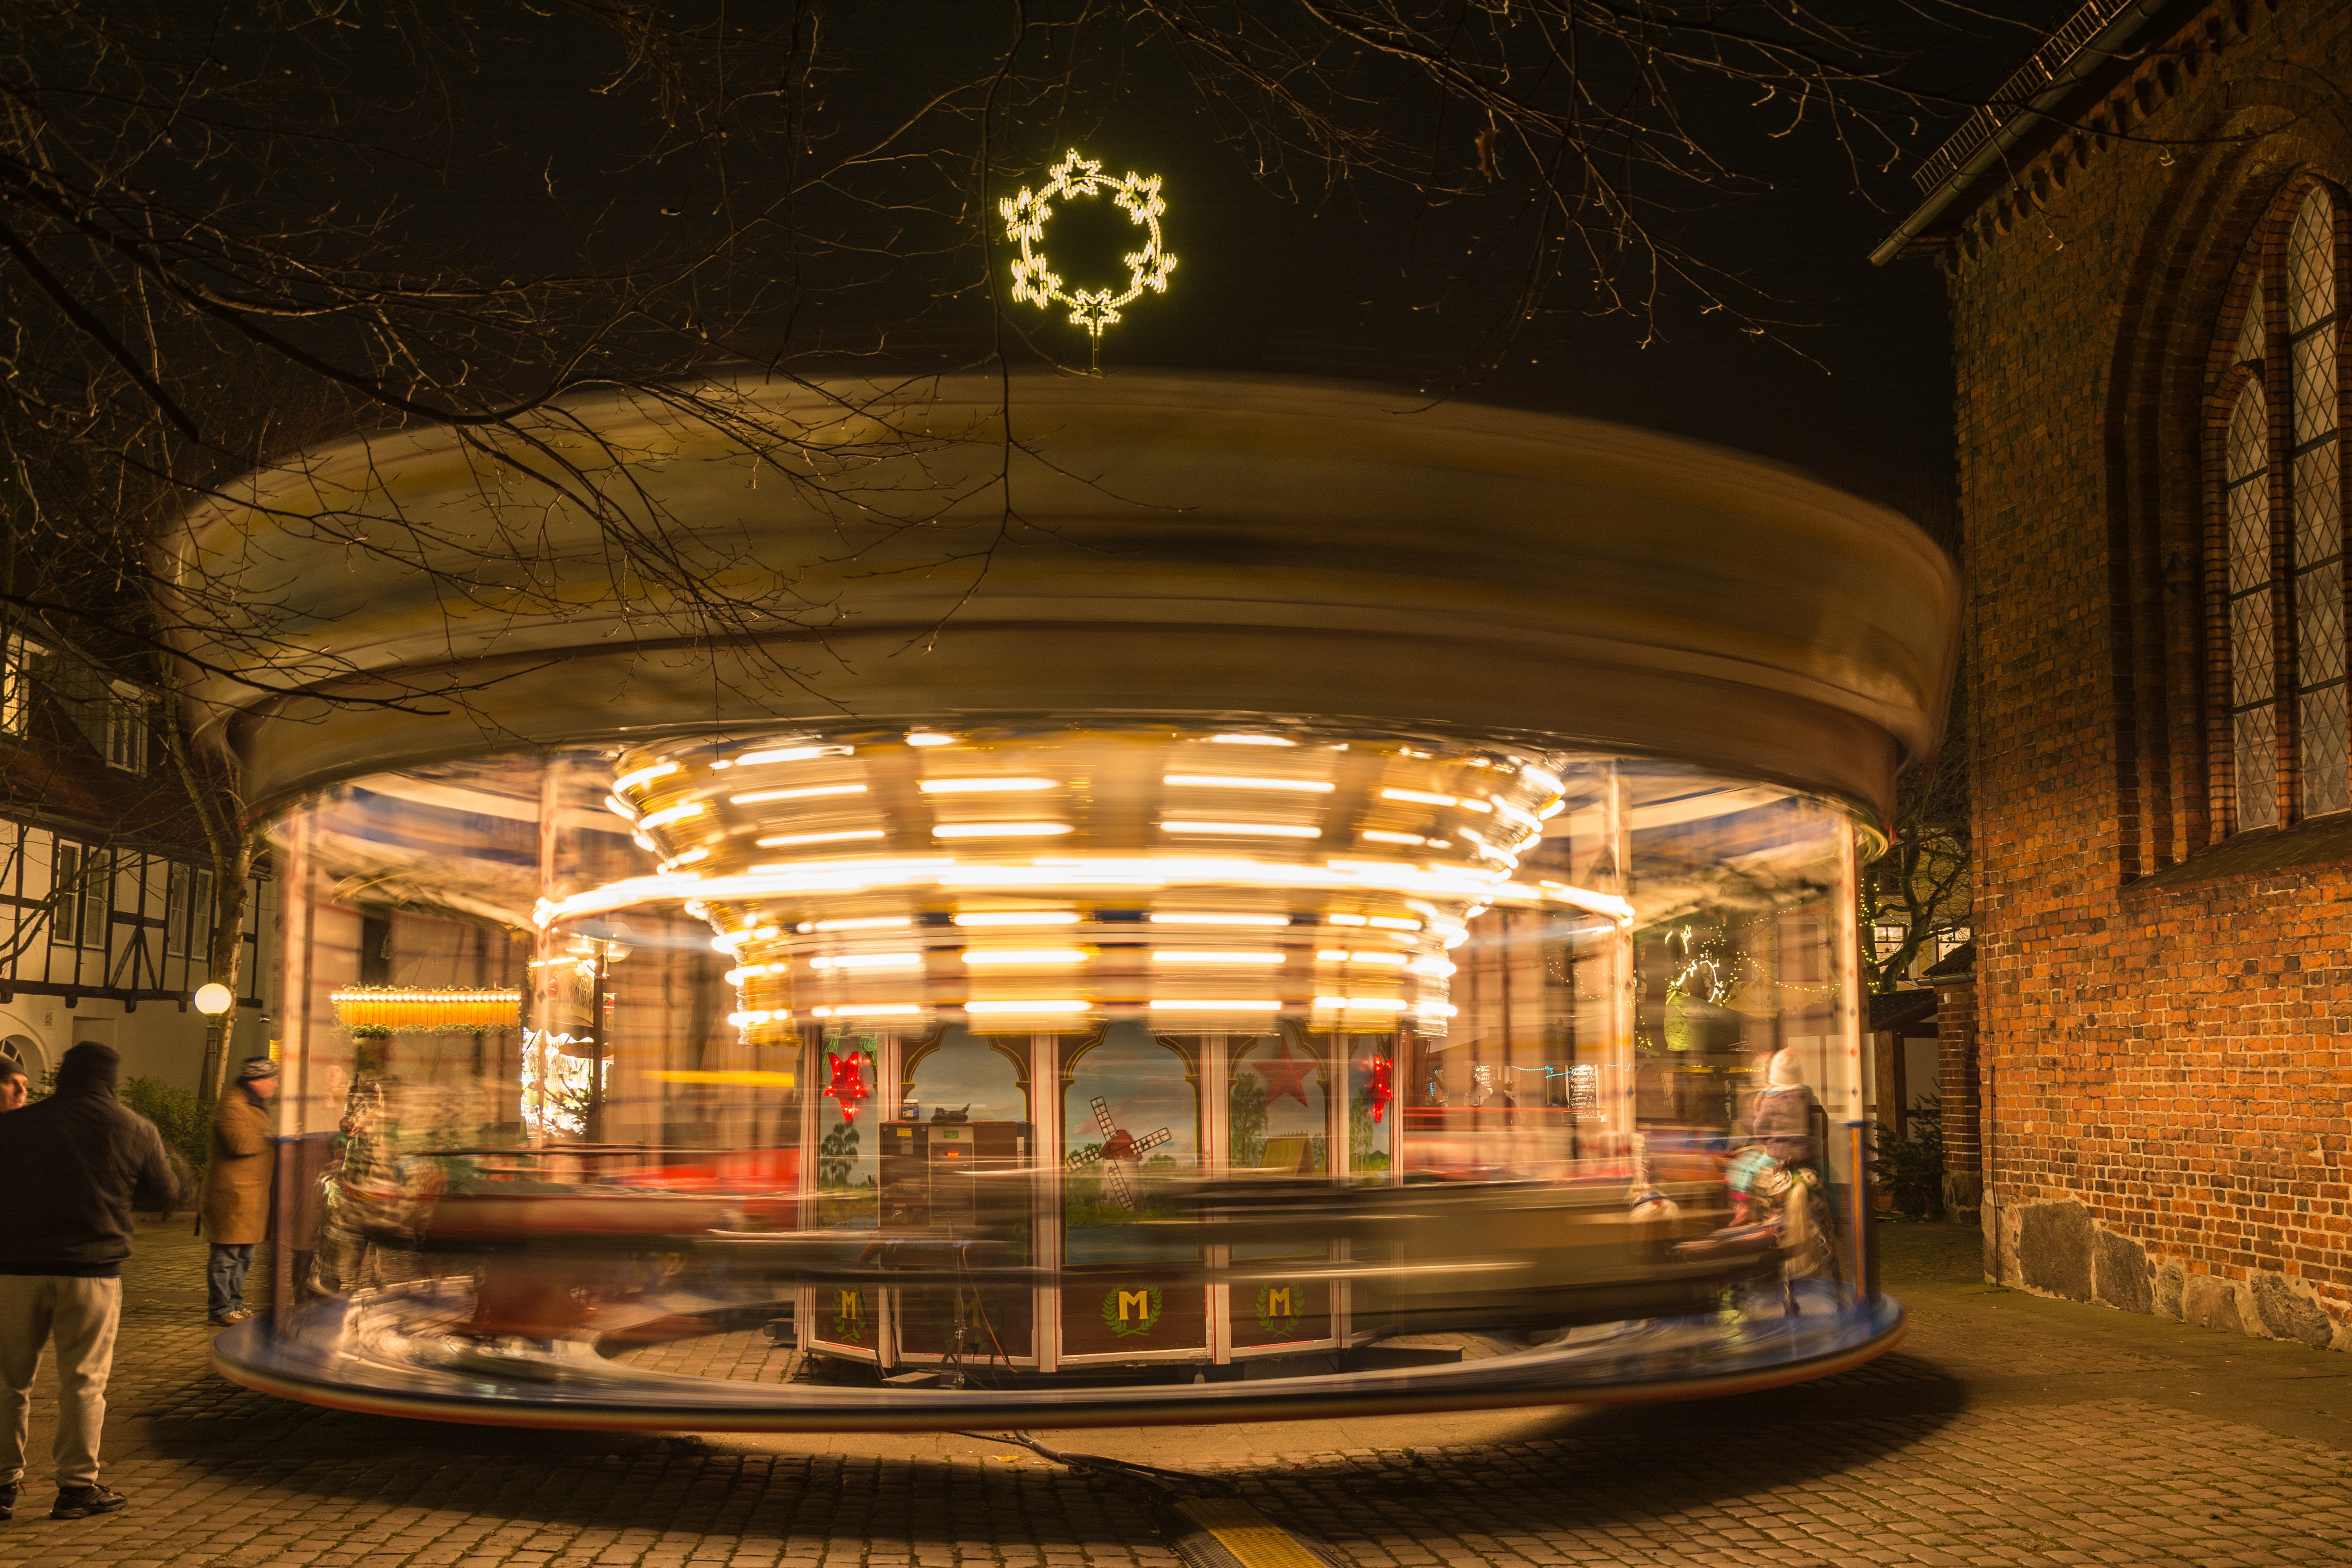
cold, architecture, night, arch, evening, drive, auto, carousel, christmas, advent, children, christmas market, abendstimmung, wooden horse, carnies